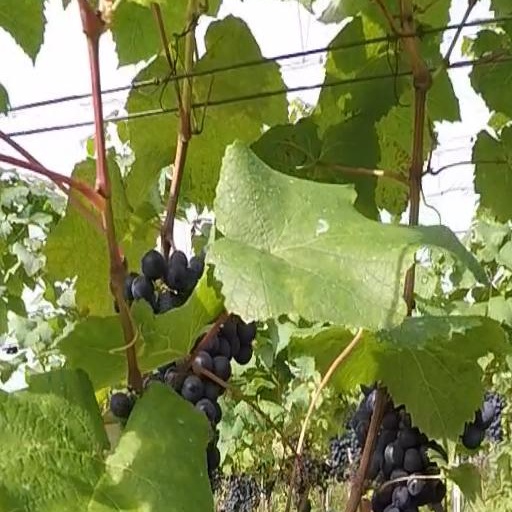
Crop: grape